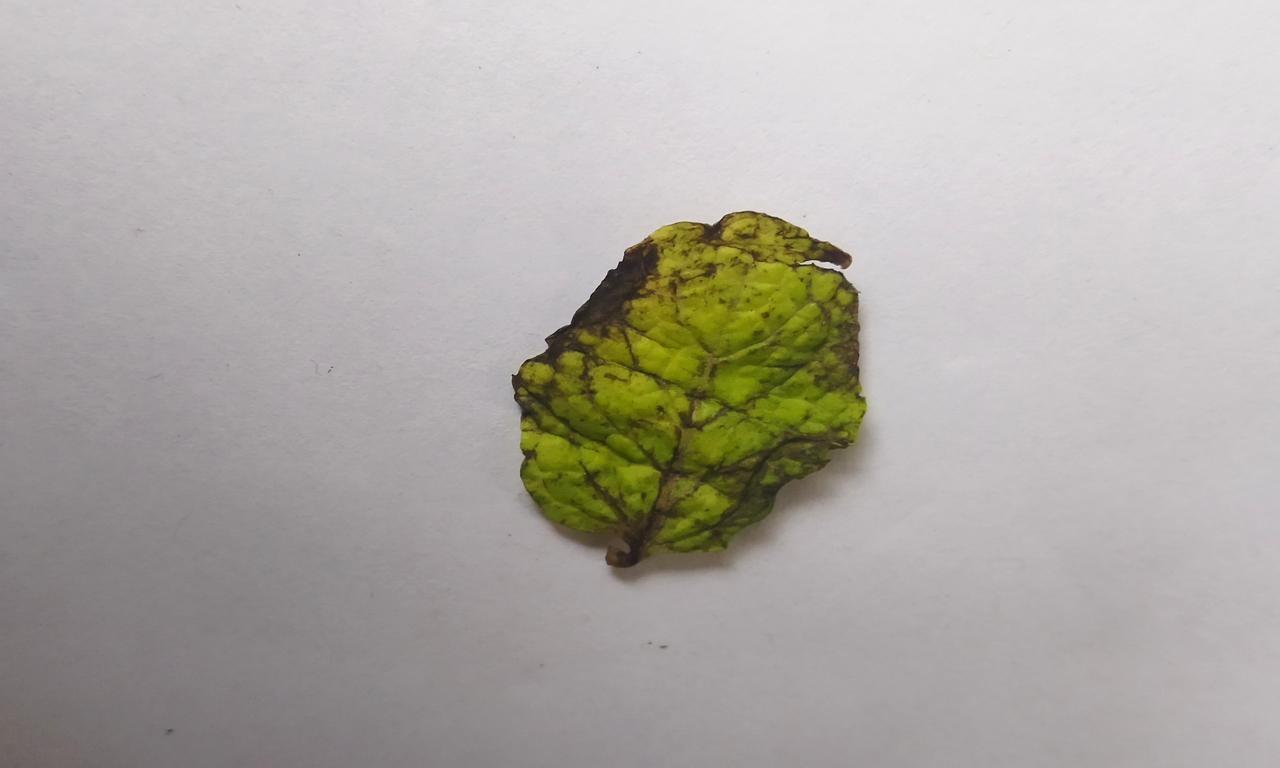
Label: Spoiled